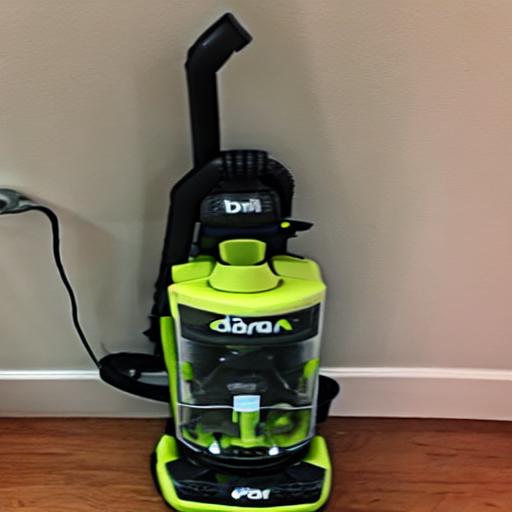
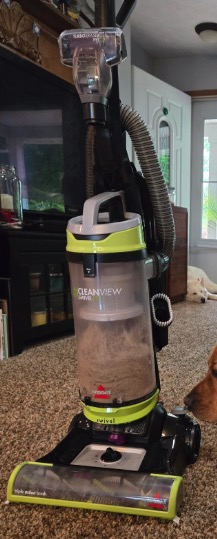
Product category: items_vacuum
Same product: no